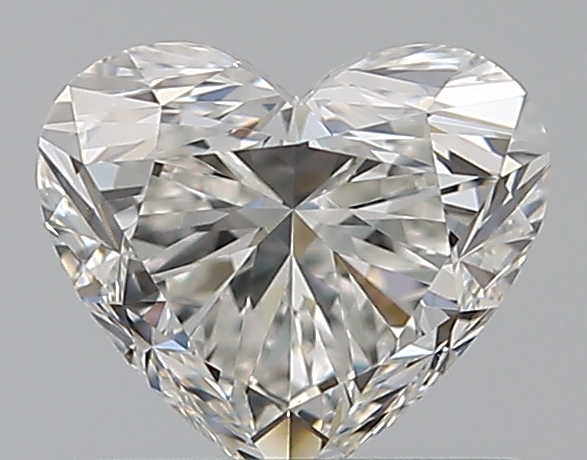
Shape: heart
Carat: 0.71
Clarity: VVS1
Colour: G
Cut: VG
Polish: EX
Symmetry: VG
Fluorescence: N
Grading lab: GIA
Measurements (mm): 5.24 x 5.98 x 3.67